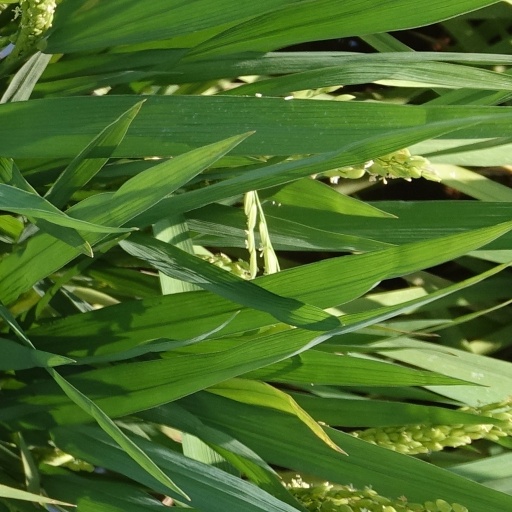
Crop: rice